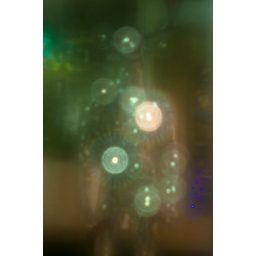
a strange being spotted in the window display of Artistic Framing in Sugar House.